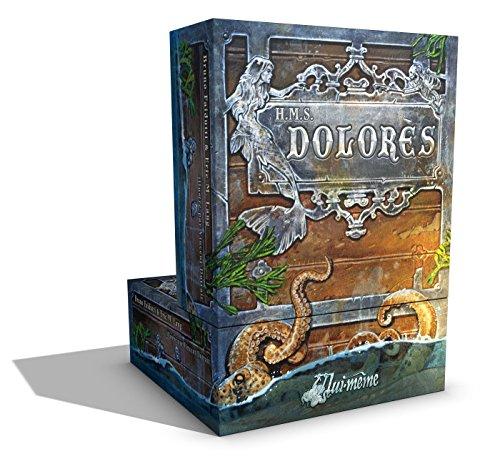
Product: Esdevium HMS Dolores Card Game
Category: Toys & Games | Games & Accessories
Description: Fast-paced card game.
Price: $17.70
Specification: ProductDimensions:2x5.3x5.3inches|ItemWeight:7.4ounces|ShippingWeight:7.4ounces(Viewshippingratesandpolicies)|ASIN:B01MQDNI8B|Itemmodelnumber:LMD01US|Manufacturerrecommendedage:14yearsandup